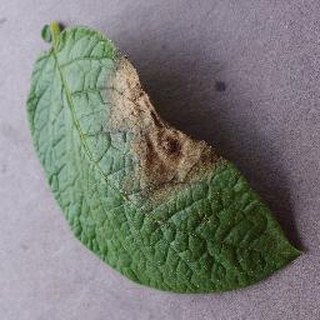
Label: potato_late_blight